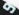
Number: 9